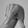
ASL letter: Q